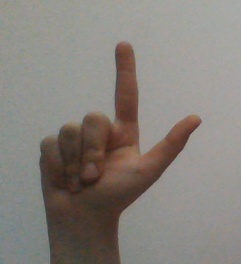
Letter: laam